Sky position (RA, Dec in degrees): 317.86, 0.2869
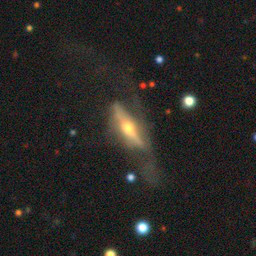
Galaxy morphology: Edge-on Galaxies with Bulge